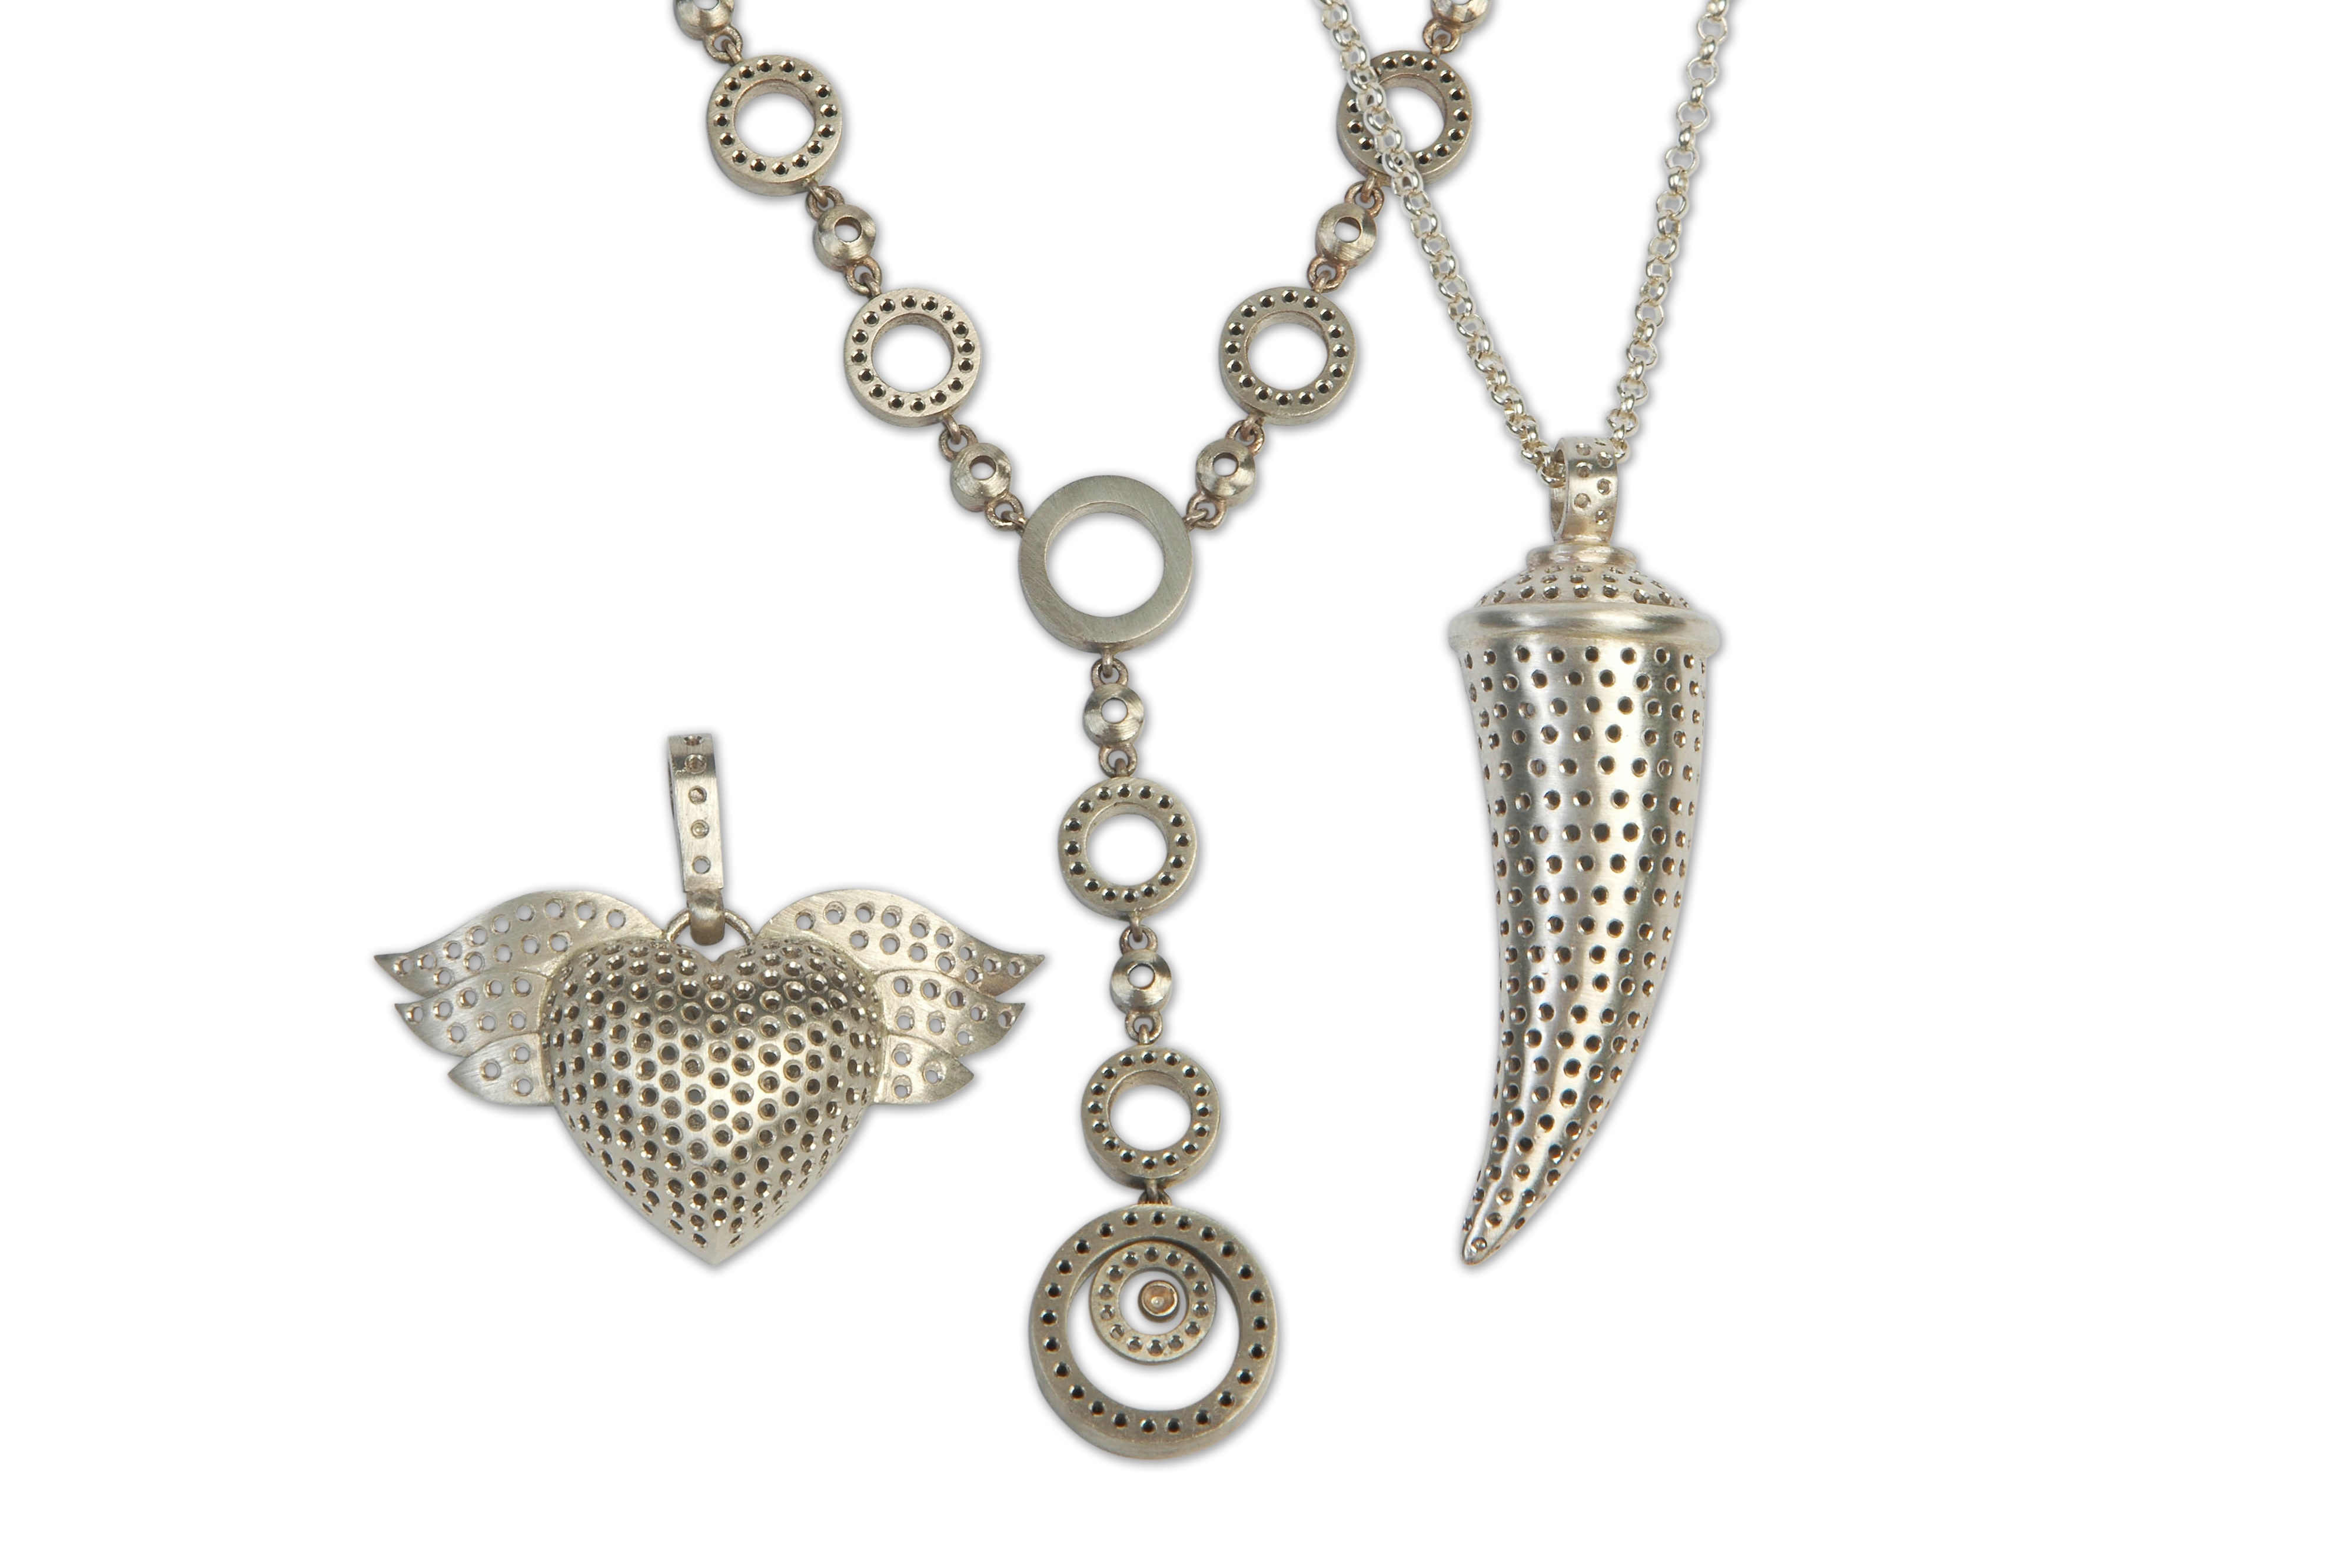
chain, metal, jewelry, necklace, jewellery, silver, earrings, diamond, pendant, locket, fashion accessory, body jewelry, anh nger